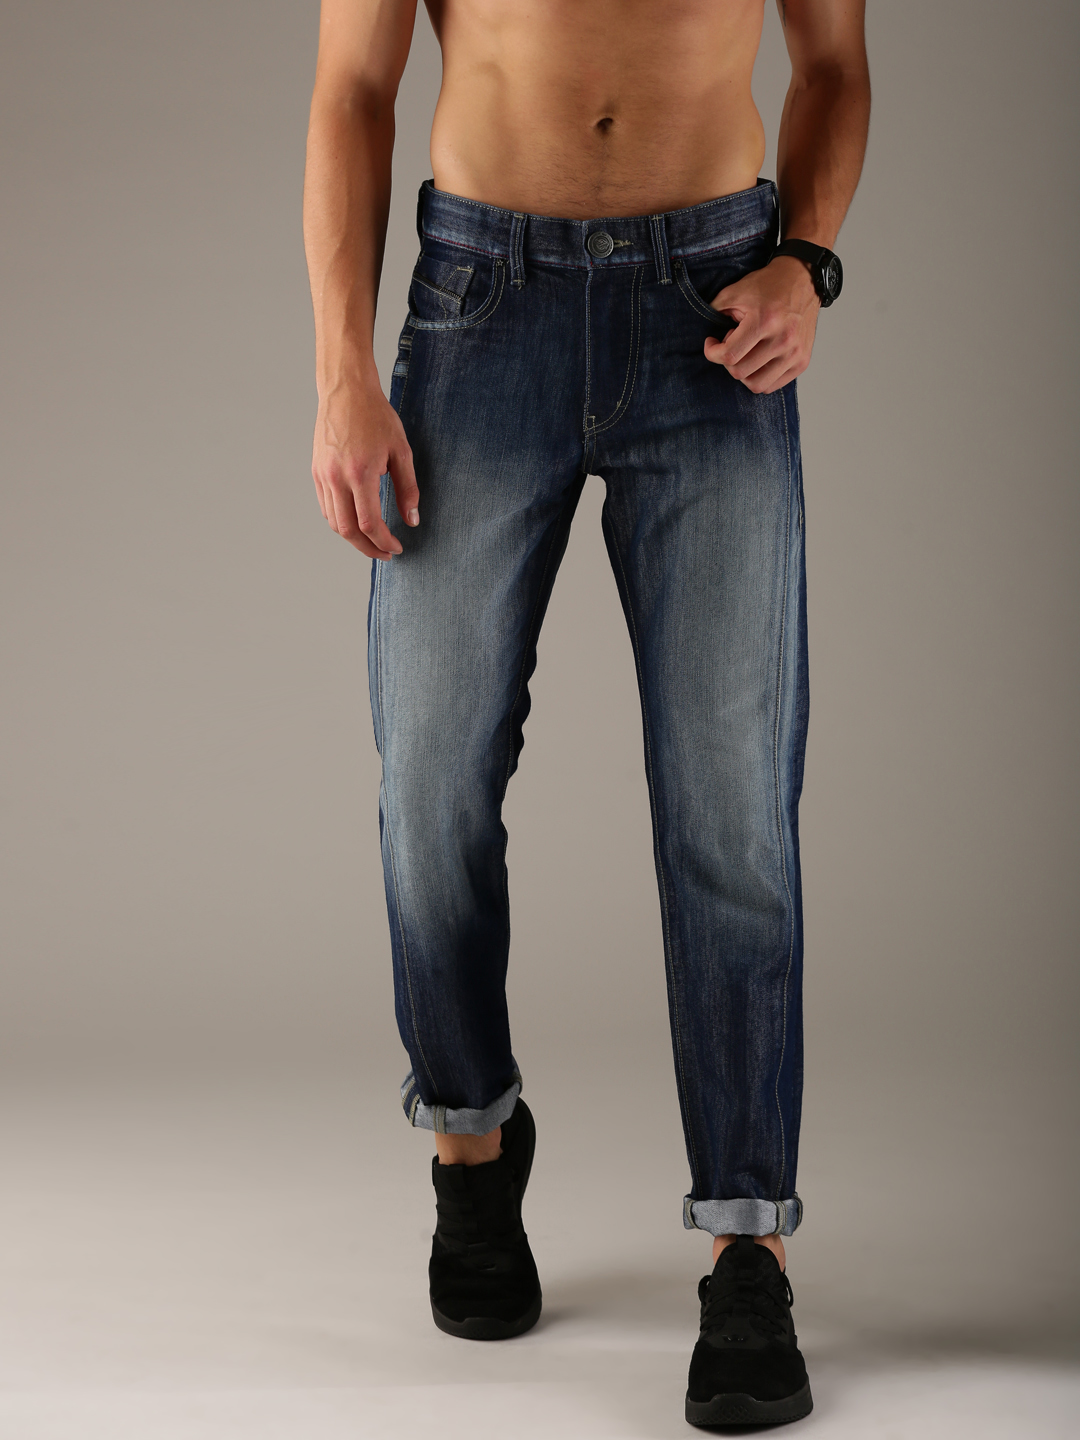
Flying Machine Men Blue Slim Fit Mid-Rise Clean Look Jeans
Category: Apparel / Bottomwear / Jeans
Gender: Men
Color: Blue
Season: Winter 2016
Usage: Casual